Plant nursery

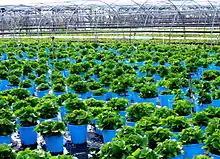
Plants in a nursery

A nursery is a place where plants are propagated and grown to a desired size. Mostly the plants concerned are for gardening, forestry, or conservation biology, rather than agriculture. They include retail nurseries, which sell to the general public; wholesale nurseries, which sell only to businesses such as other nurseries and commercial gardeners; and private nurseries, which supply the needs of institutions or private estates. Some will also work in plant breeding.